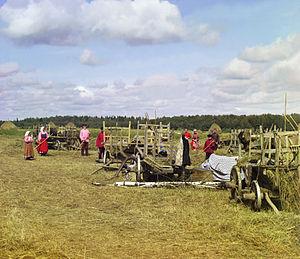
Collection des curiosités remarquables de l'Empire russe par Prokoudine-Gorski est une des premières collections au monde de photographies en couleurs. Elle constitue un patrimoine unique pour les peuples de l'ancien Empire russe et pour toute l'humanité. Son créateur est le célèbre inventeur russe Sergueï Prokoudine-Gorski. Mais il faut remarquer que l'exécution effective de nombreuses photos est due à ses collaborateurs.